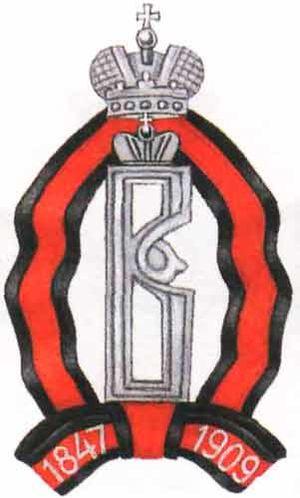
Le régiment des dragons de la Garde, était un régiment de dragons de l'Empire russe fondé le 3 avril 1814 dont les quartiers étaient à Peterhof. La fête du régiment était célébrée le 19 mars, jour de la fête des saints Chrysanthe et Daria, martyrisés au IIIᵉ siècle.